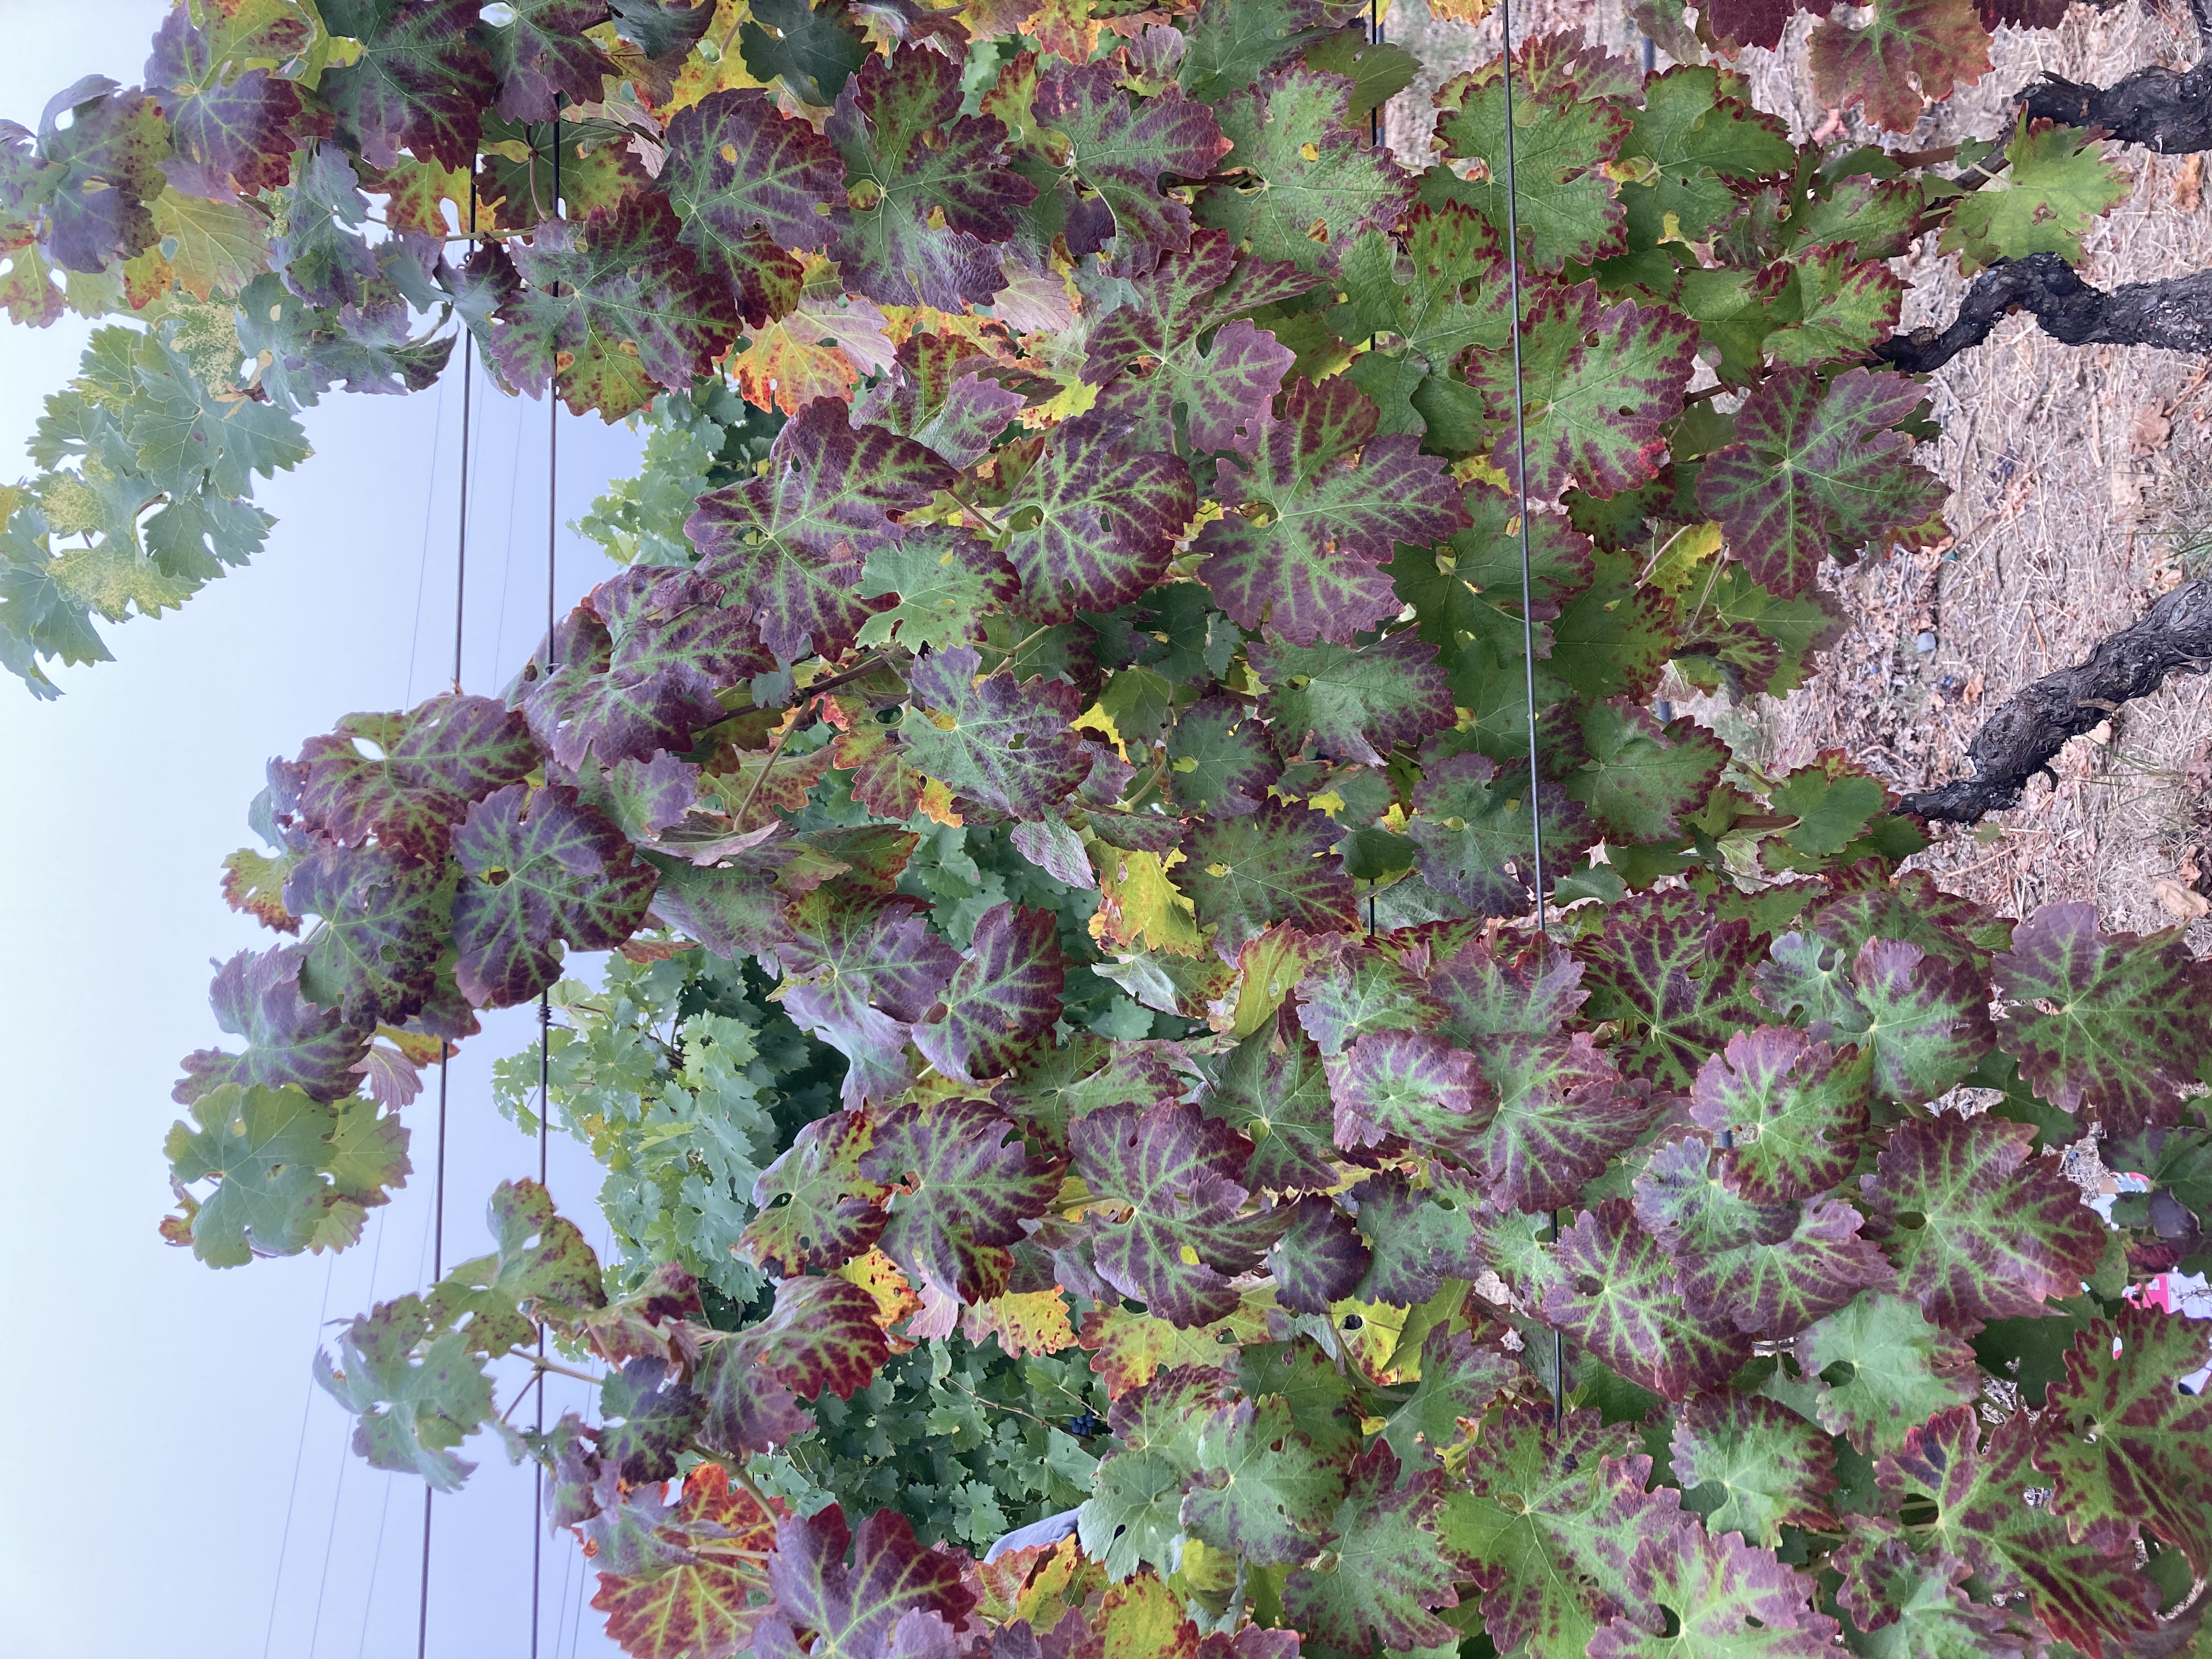
Label: Leafroll 3